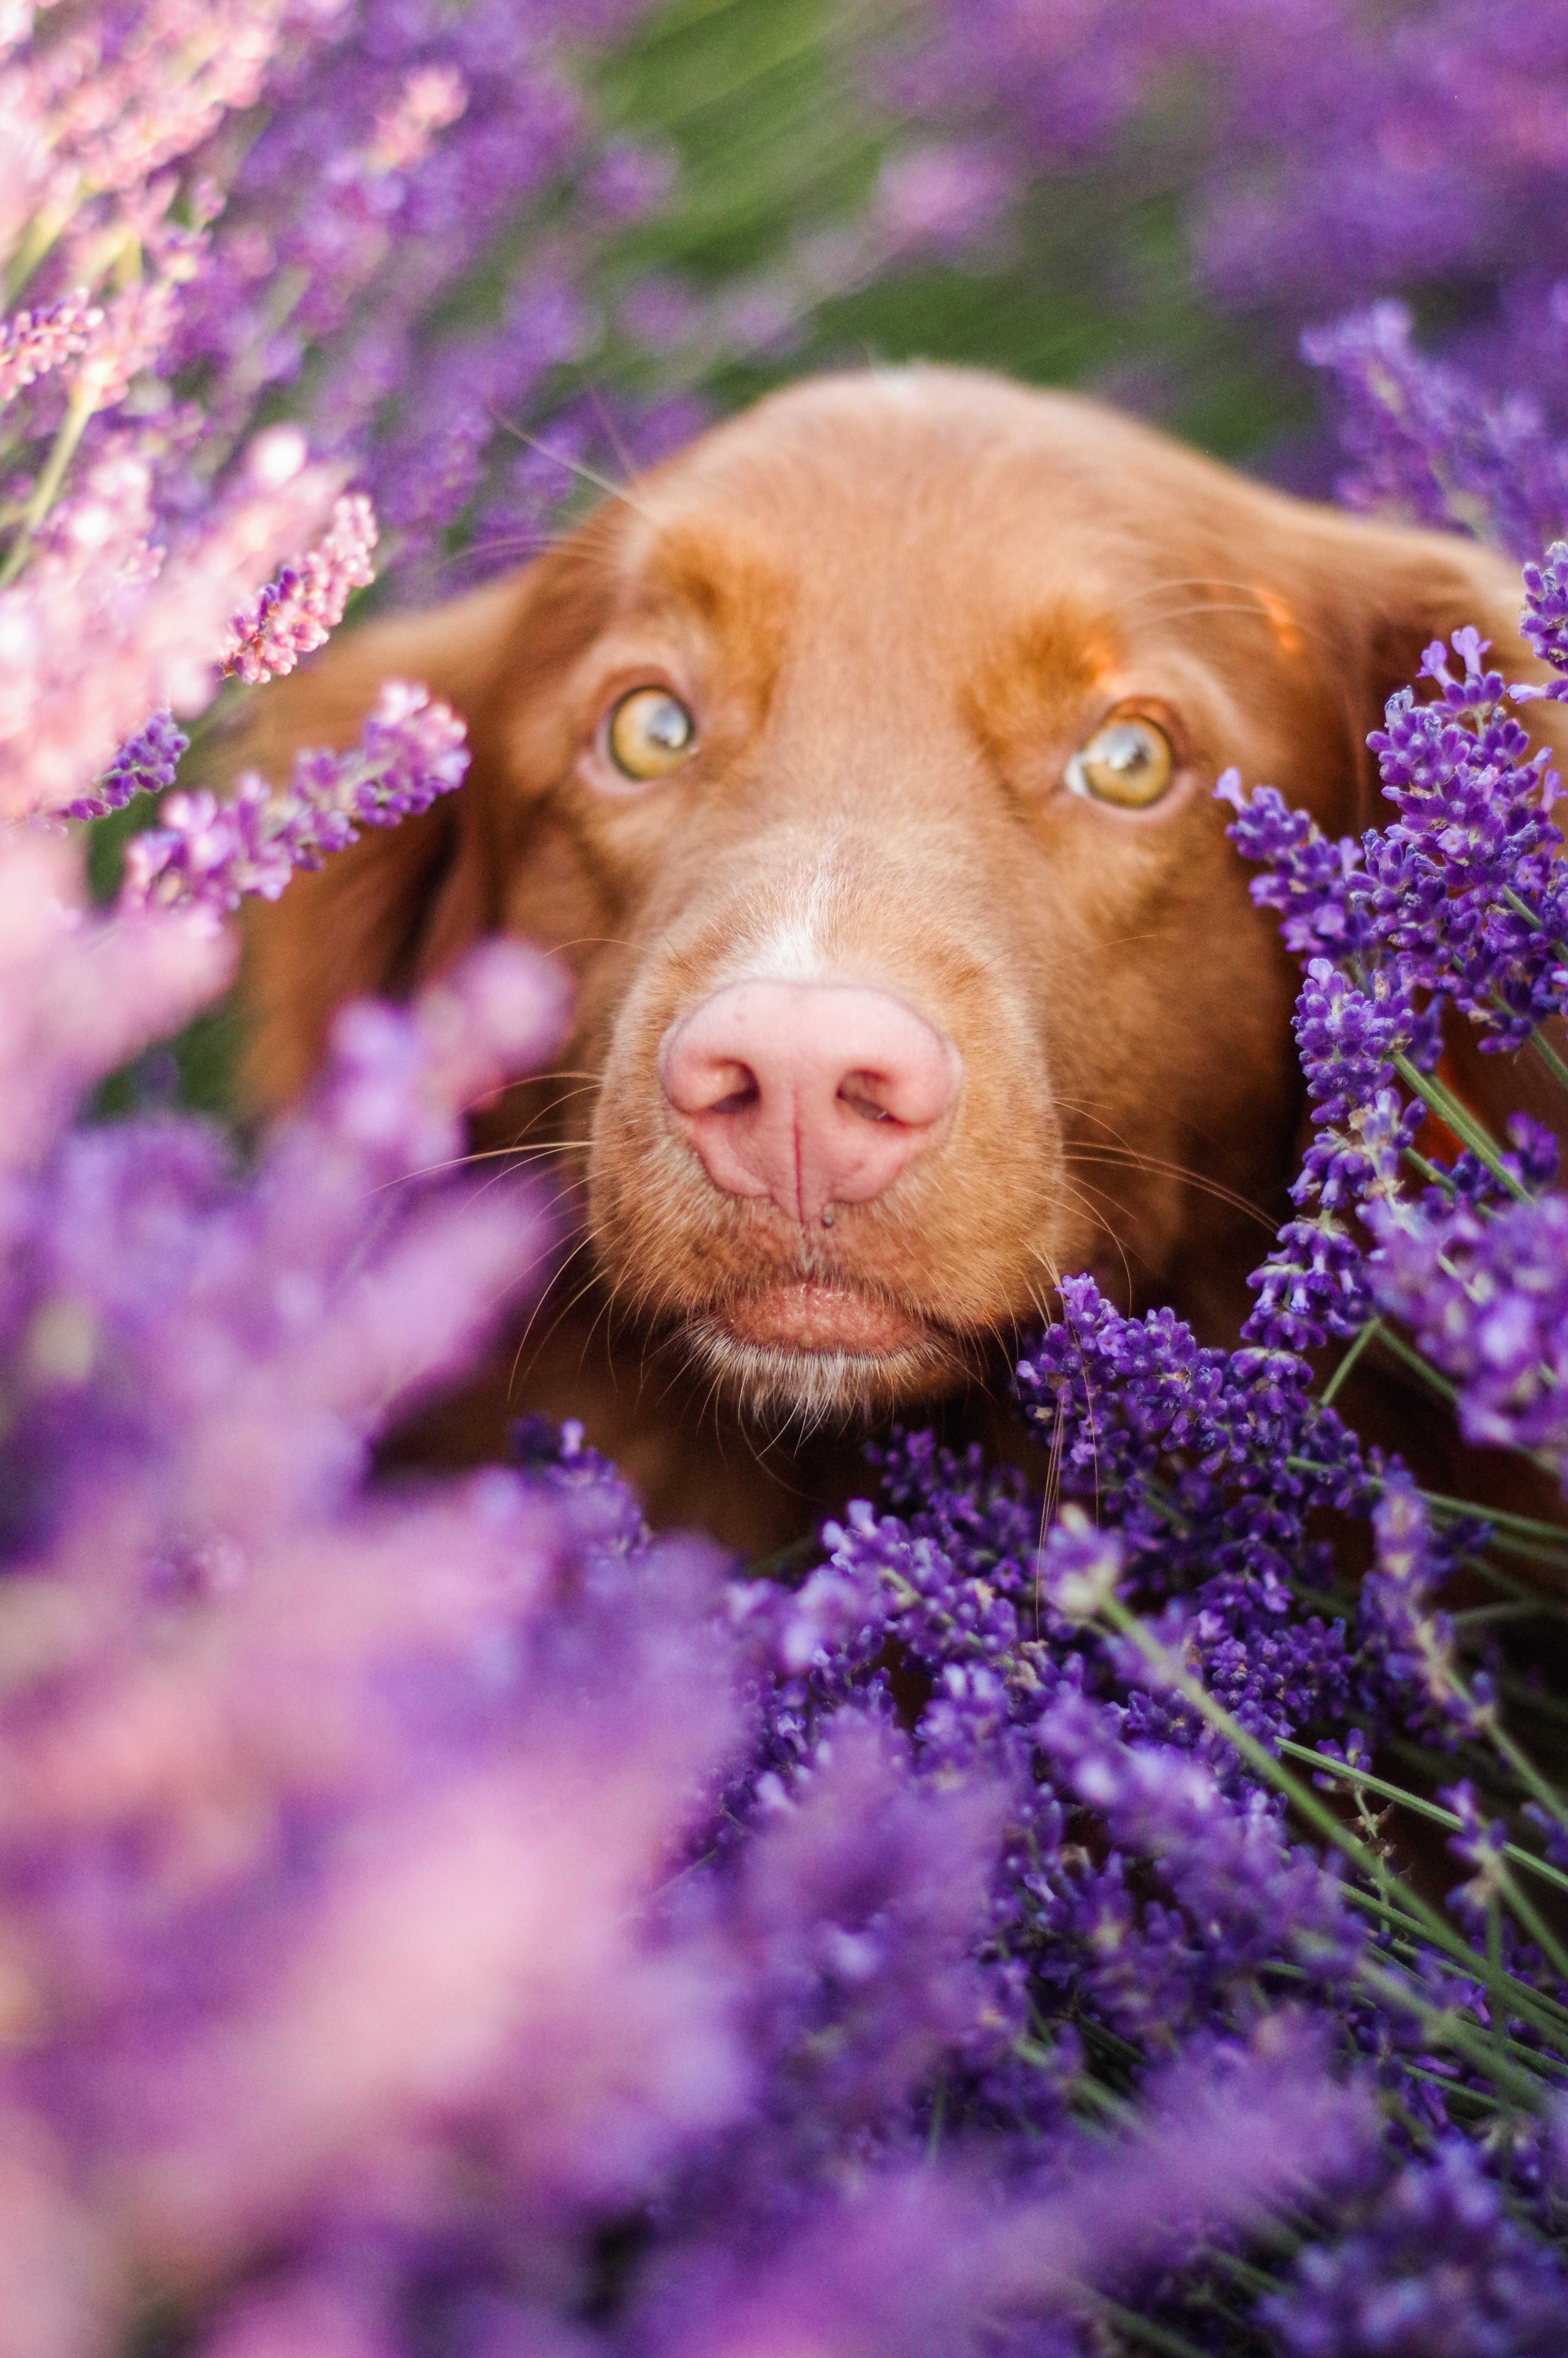
puppy, dog, mammal, vertebrate, dog like mammal, nova scotia duck tolling retriever